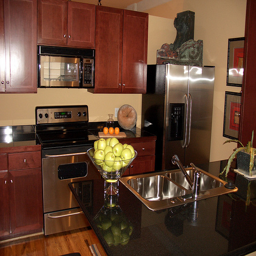
A kitchen with sinks, oven, microwave and a refrigerator.
a kitchen with silver appliances and a clear bowl of green apples.
an image of kitchen setting with stainless steel
A modern kitchen looks great with shiny black counters and stainless appliances.
A kitchen with silver appliances has a vase of apples near the sink.